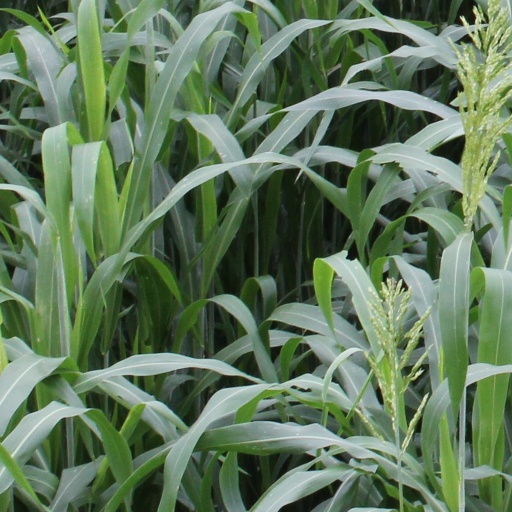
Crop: sorghum